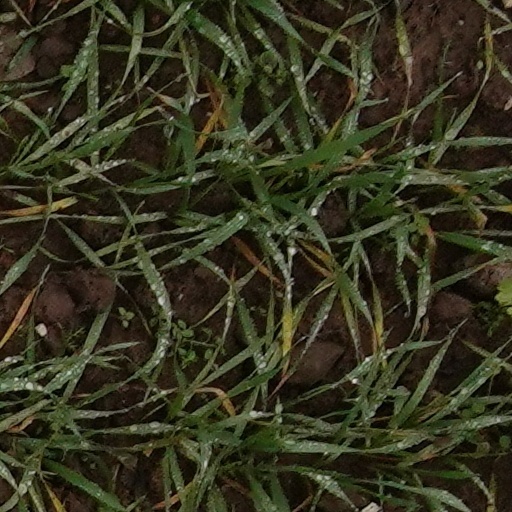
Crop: wheat